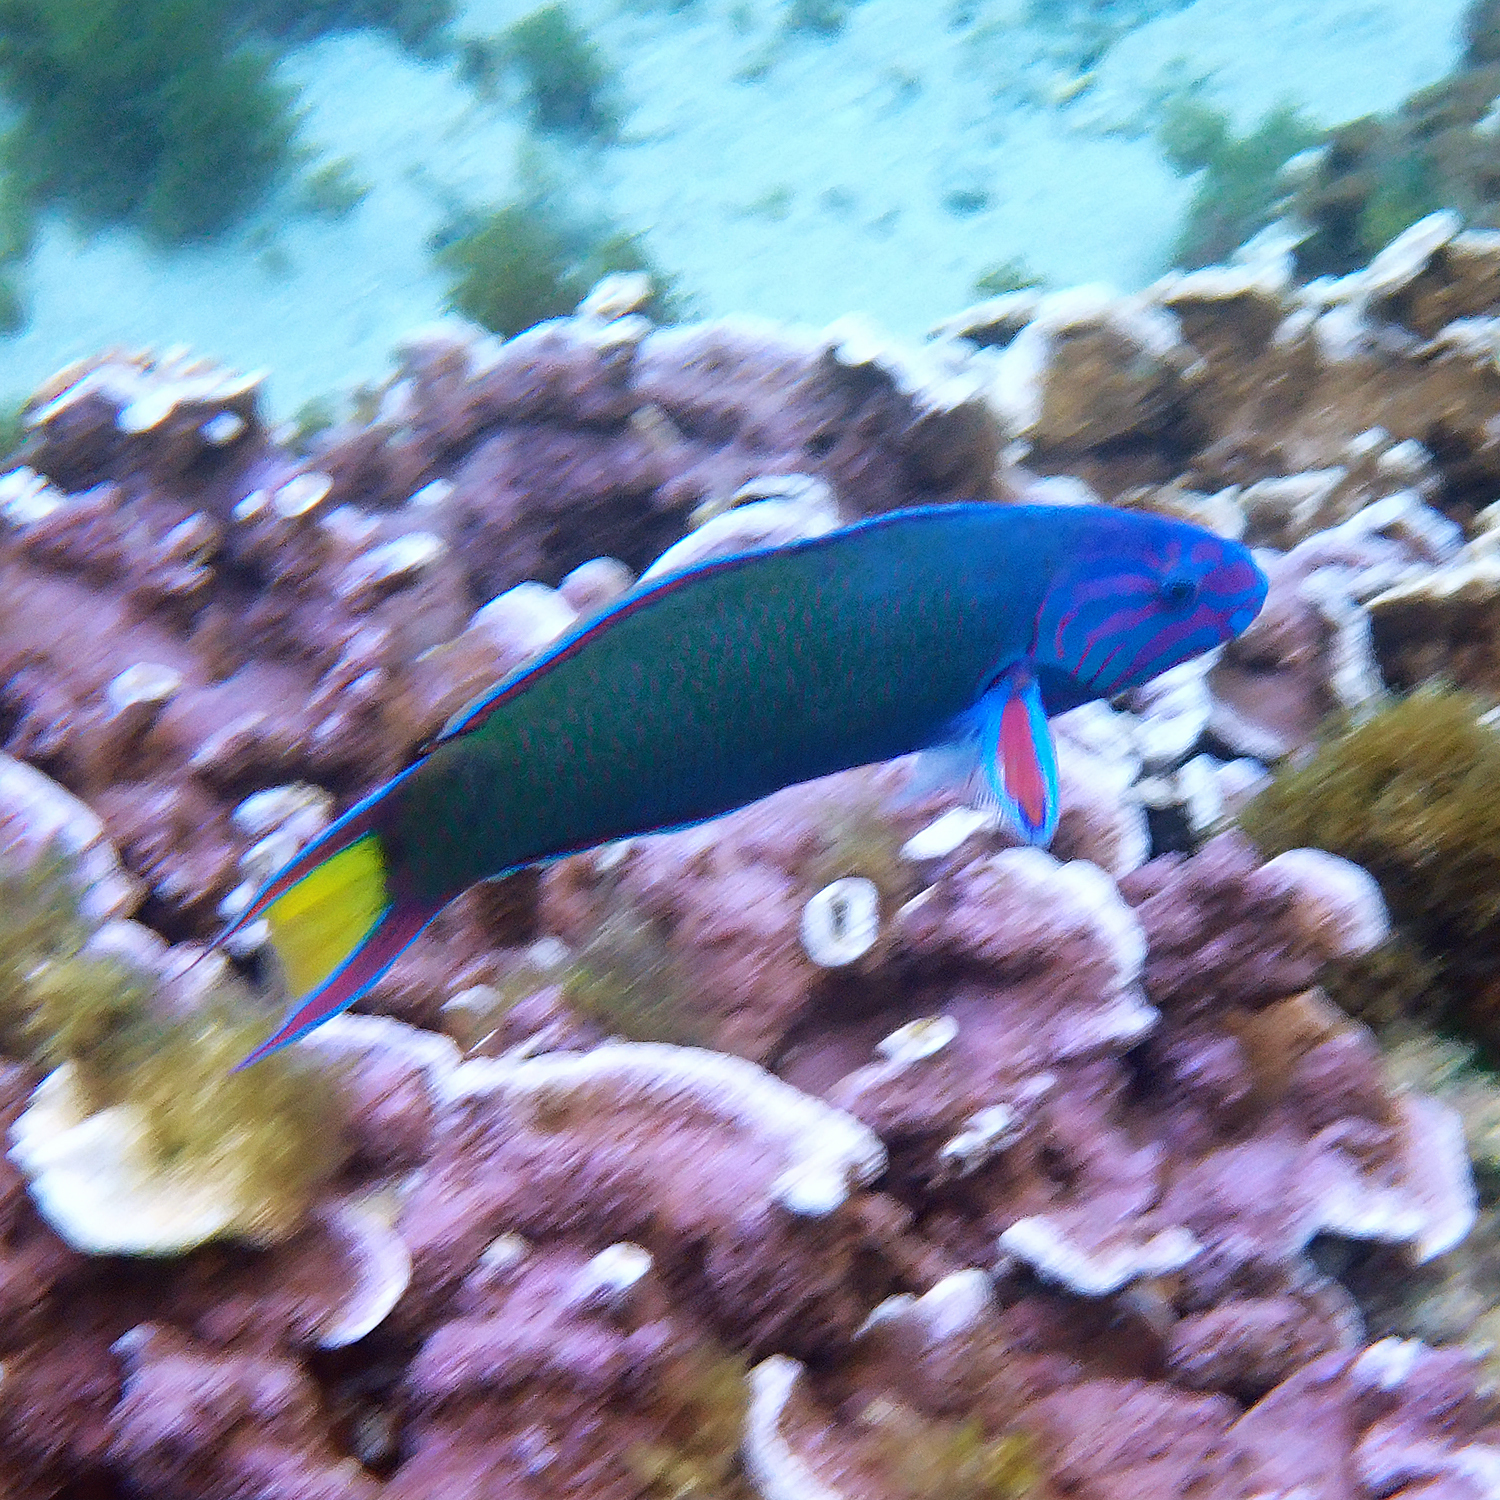
Thalassoma lunare (Moon Wrasse)